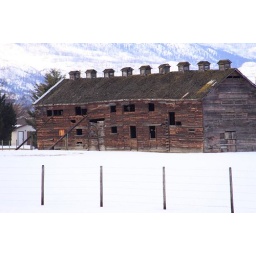
&lt;b&gt;This is a tobacco barn from a time before fruit orchards, when tobacco was grown in Kelowna.&lt;/b&gt;